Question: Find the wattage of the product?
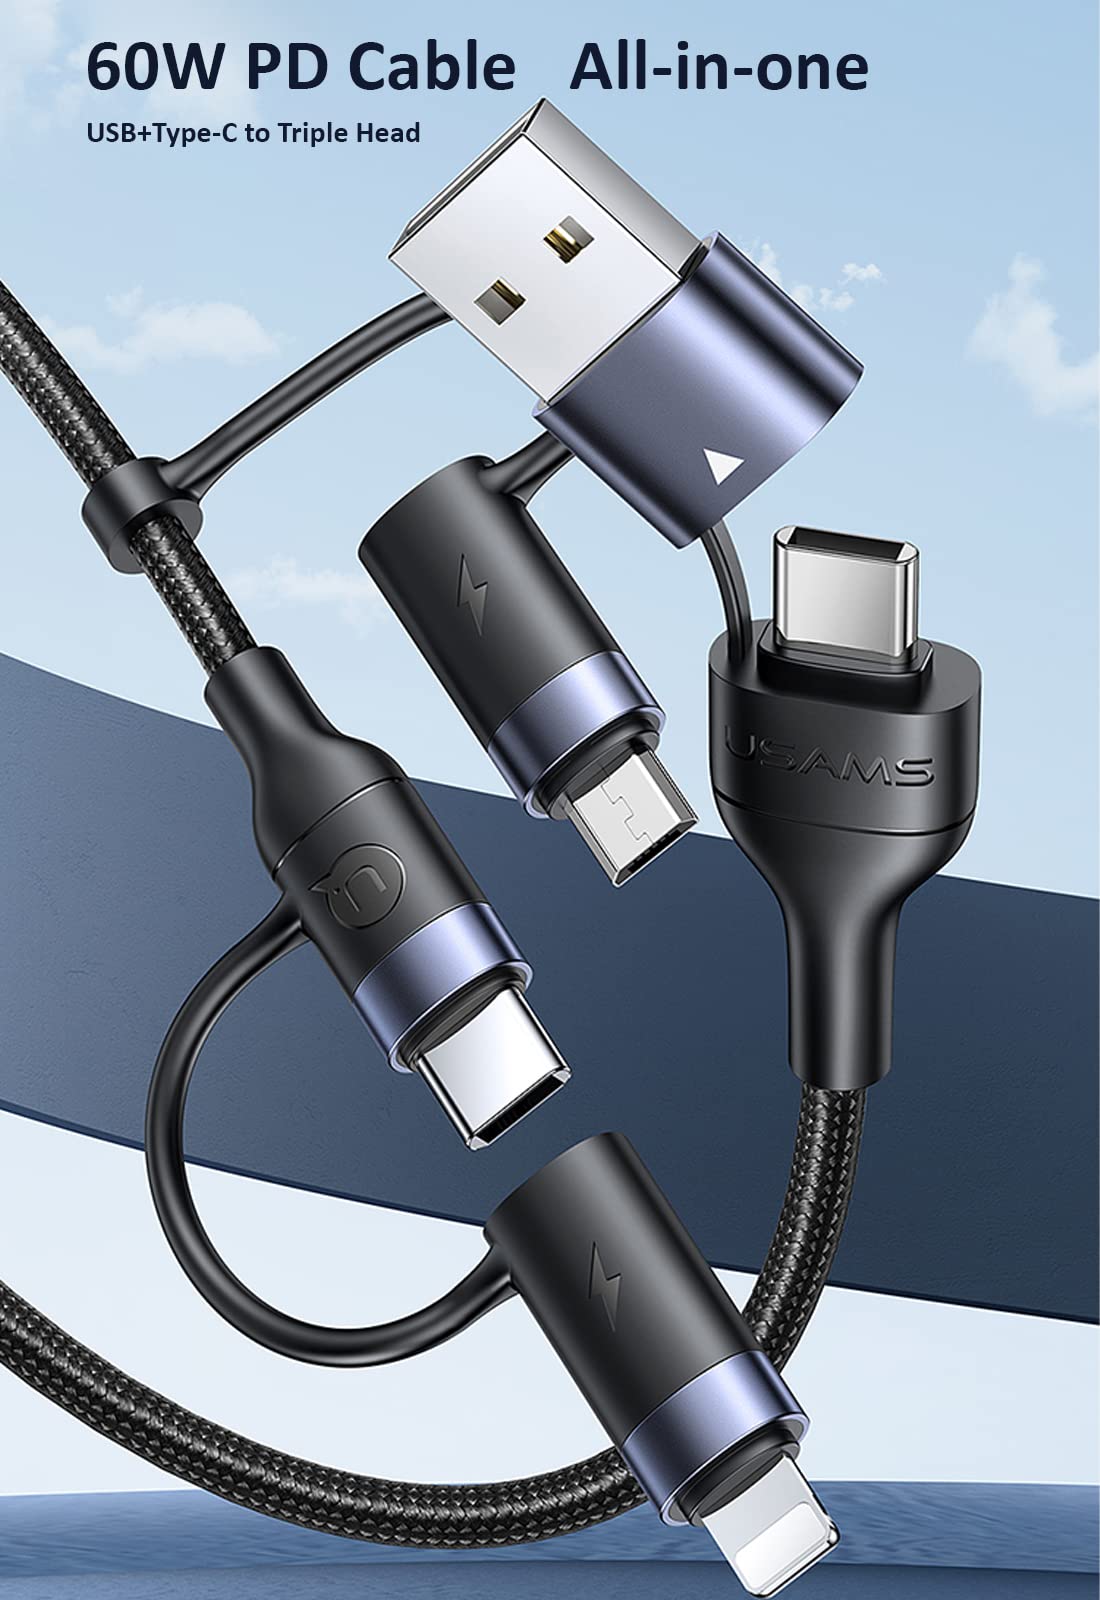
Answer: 60.0 watt